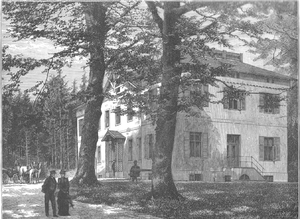
Silkeborg Bad / Historie / Kursted
Silkeborg Vandkuranstalt i 1890'erne
Silkeborg Vandkuranstalt. Opført i Vesterskoven ved Silkeborg efter Tegning af Prof. Dahlerup og aabnet i Sommeren 1883.
Silkeborg Bad var oprindelig et kursted, anlagt ved Arnakkekilden, men er i dag en kunsthal under navnet KunstCentret Silkeborg Bad.